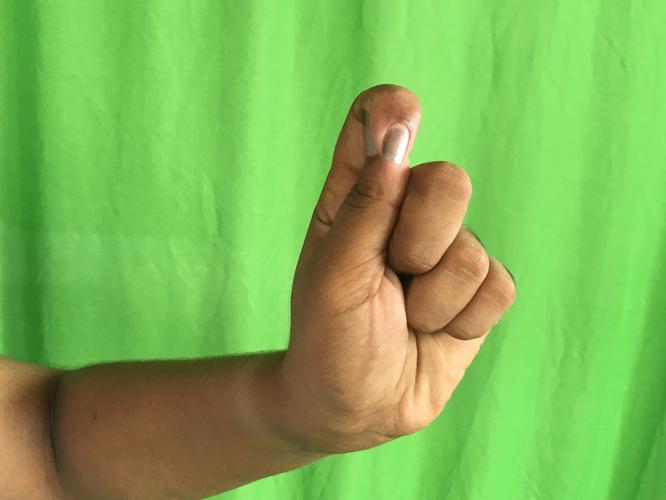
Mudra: Kapith
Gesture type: single_hand